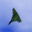
Label: airplane